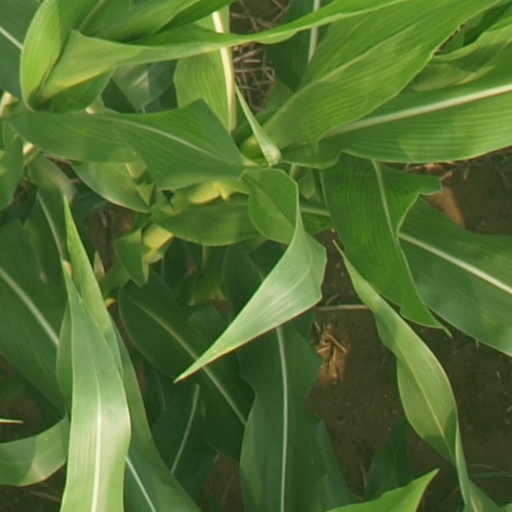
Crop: maize; corn